Eliezer David Greenwald

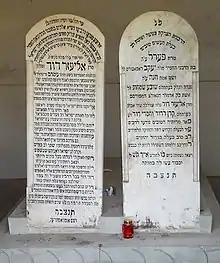
Tombstone of Rabbi Greenwald (L) and his Rebbetzin

Rabbi Eliezer David Greenwald (1867 – 1928) was a rabbi and head of a yeshiva in the cities of Tzehlim (today Deutschkreutz in Austria), Oberwischau (Upper Vishuvah) and Satmar in Transylvania. He is known for his book Keren L'David. Brother of Rabbi Moshe Greenwald, author of "Arugat HaBosem".